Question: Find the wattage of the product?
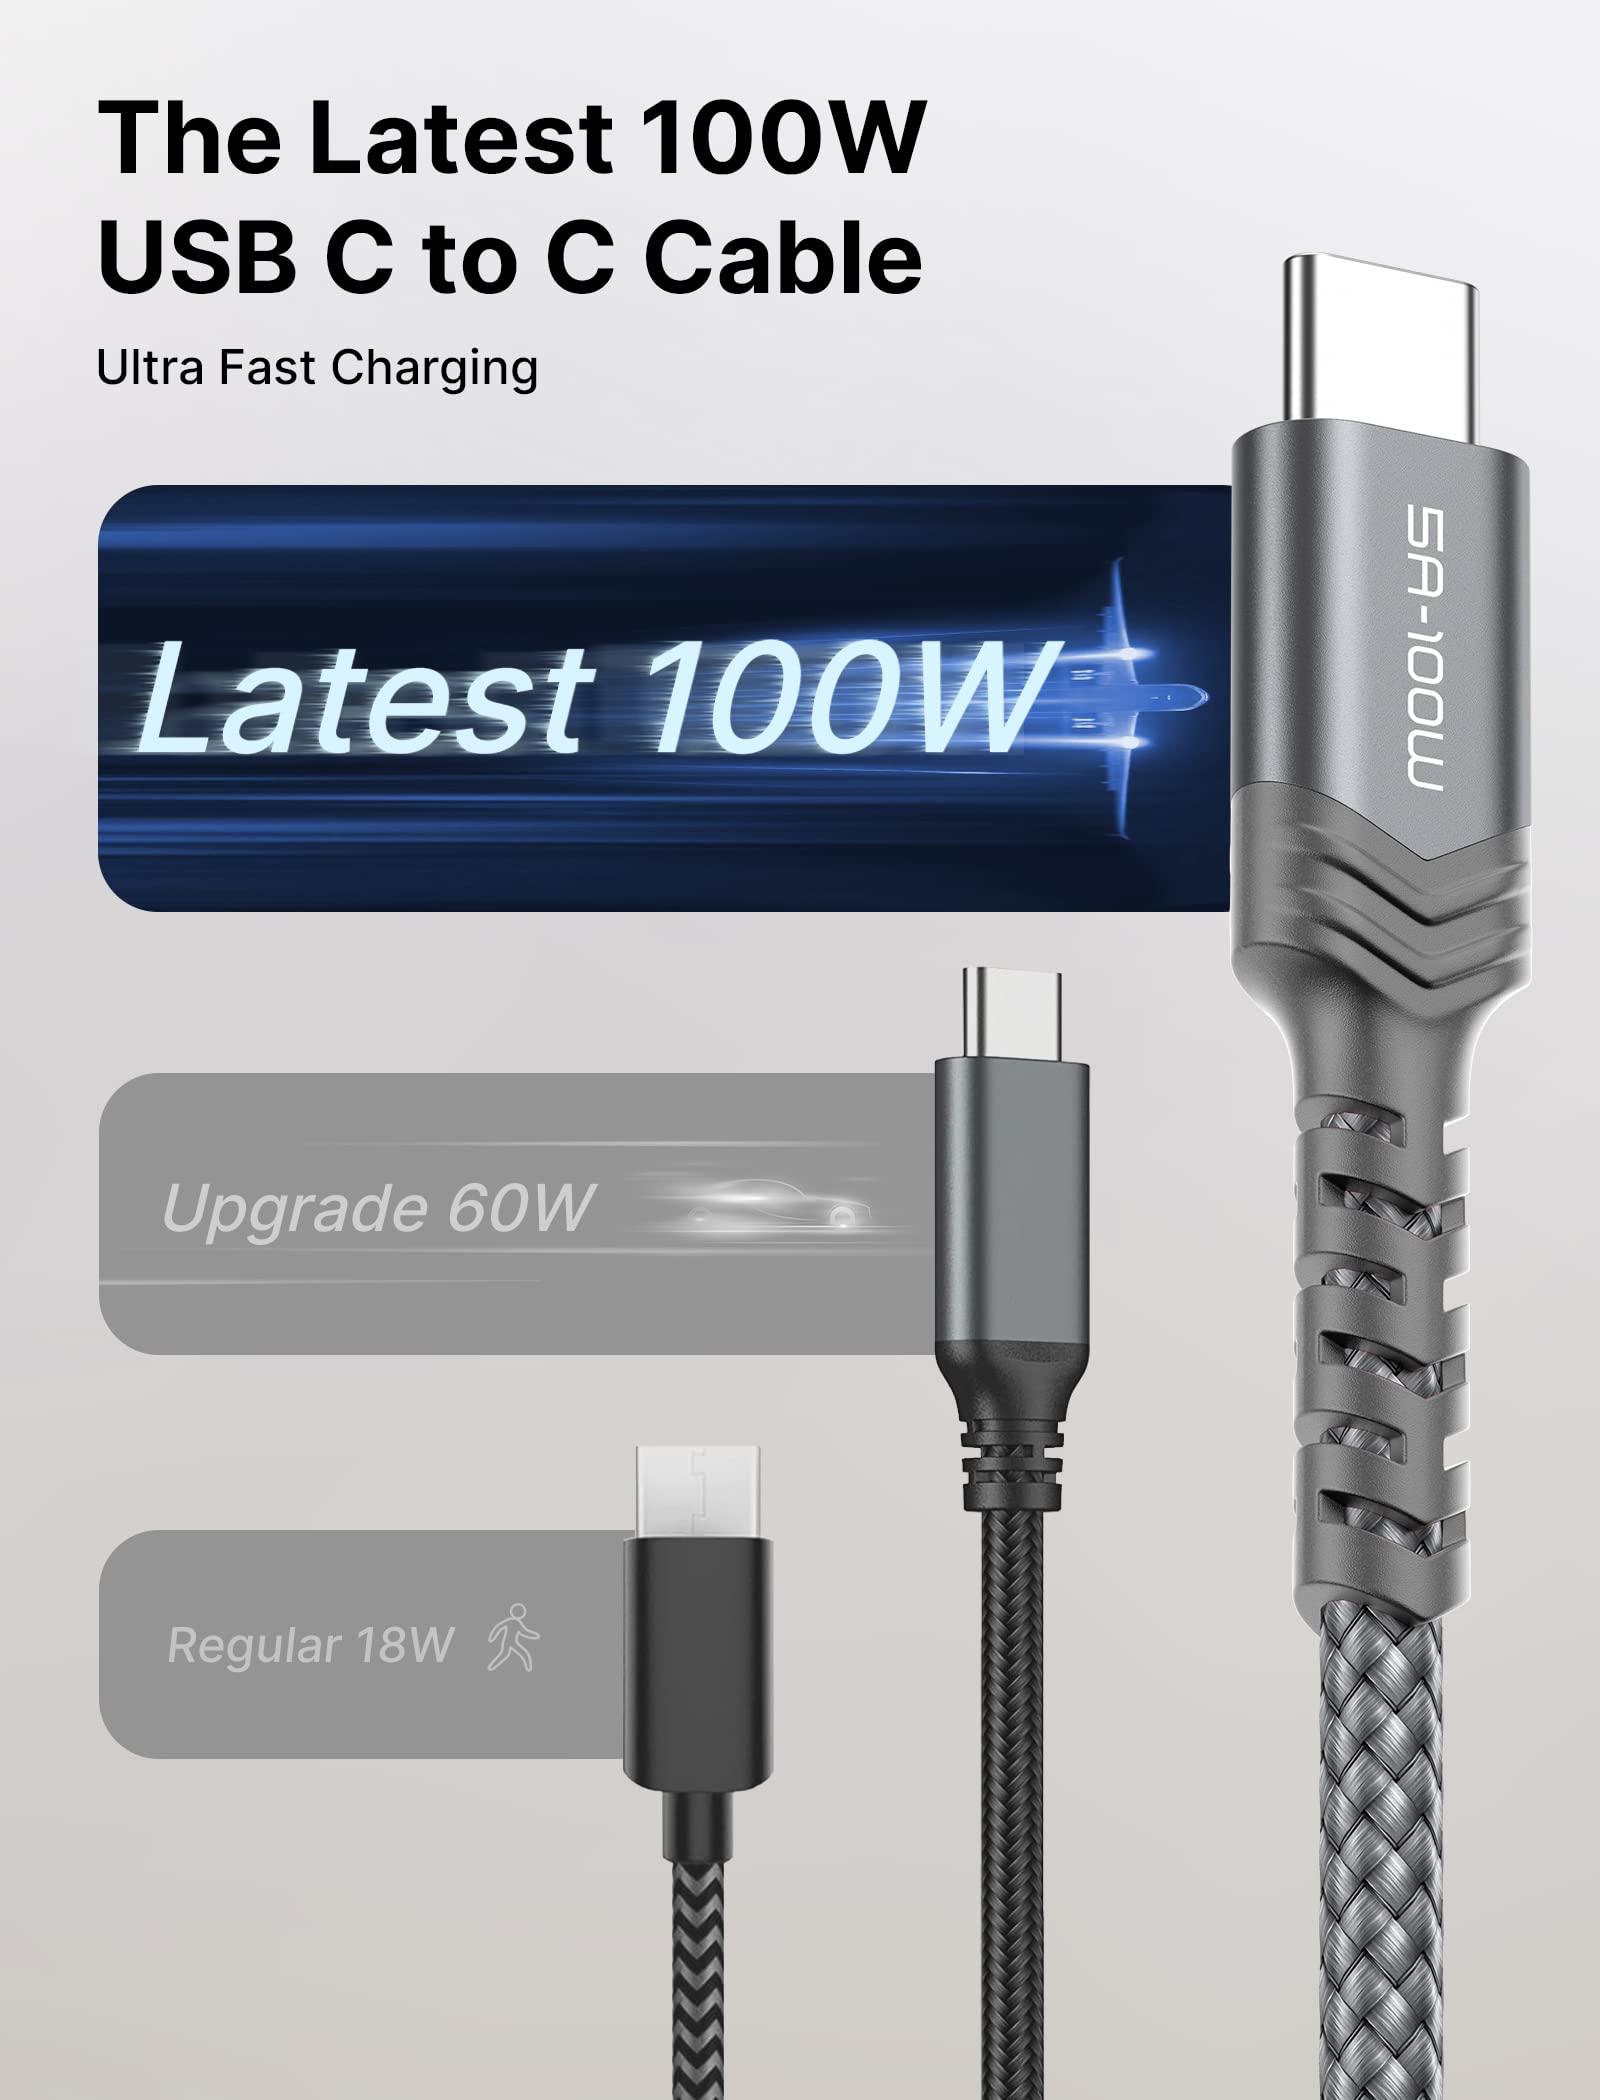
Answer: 100.0 watt